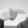
ASL letter: H